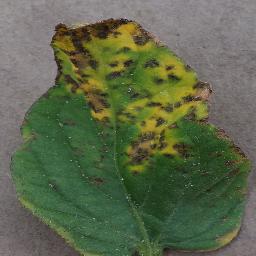
Label: Tomato___Bacterial_spot